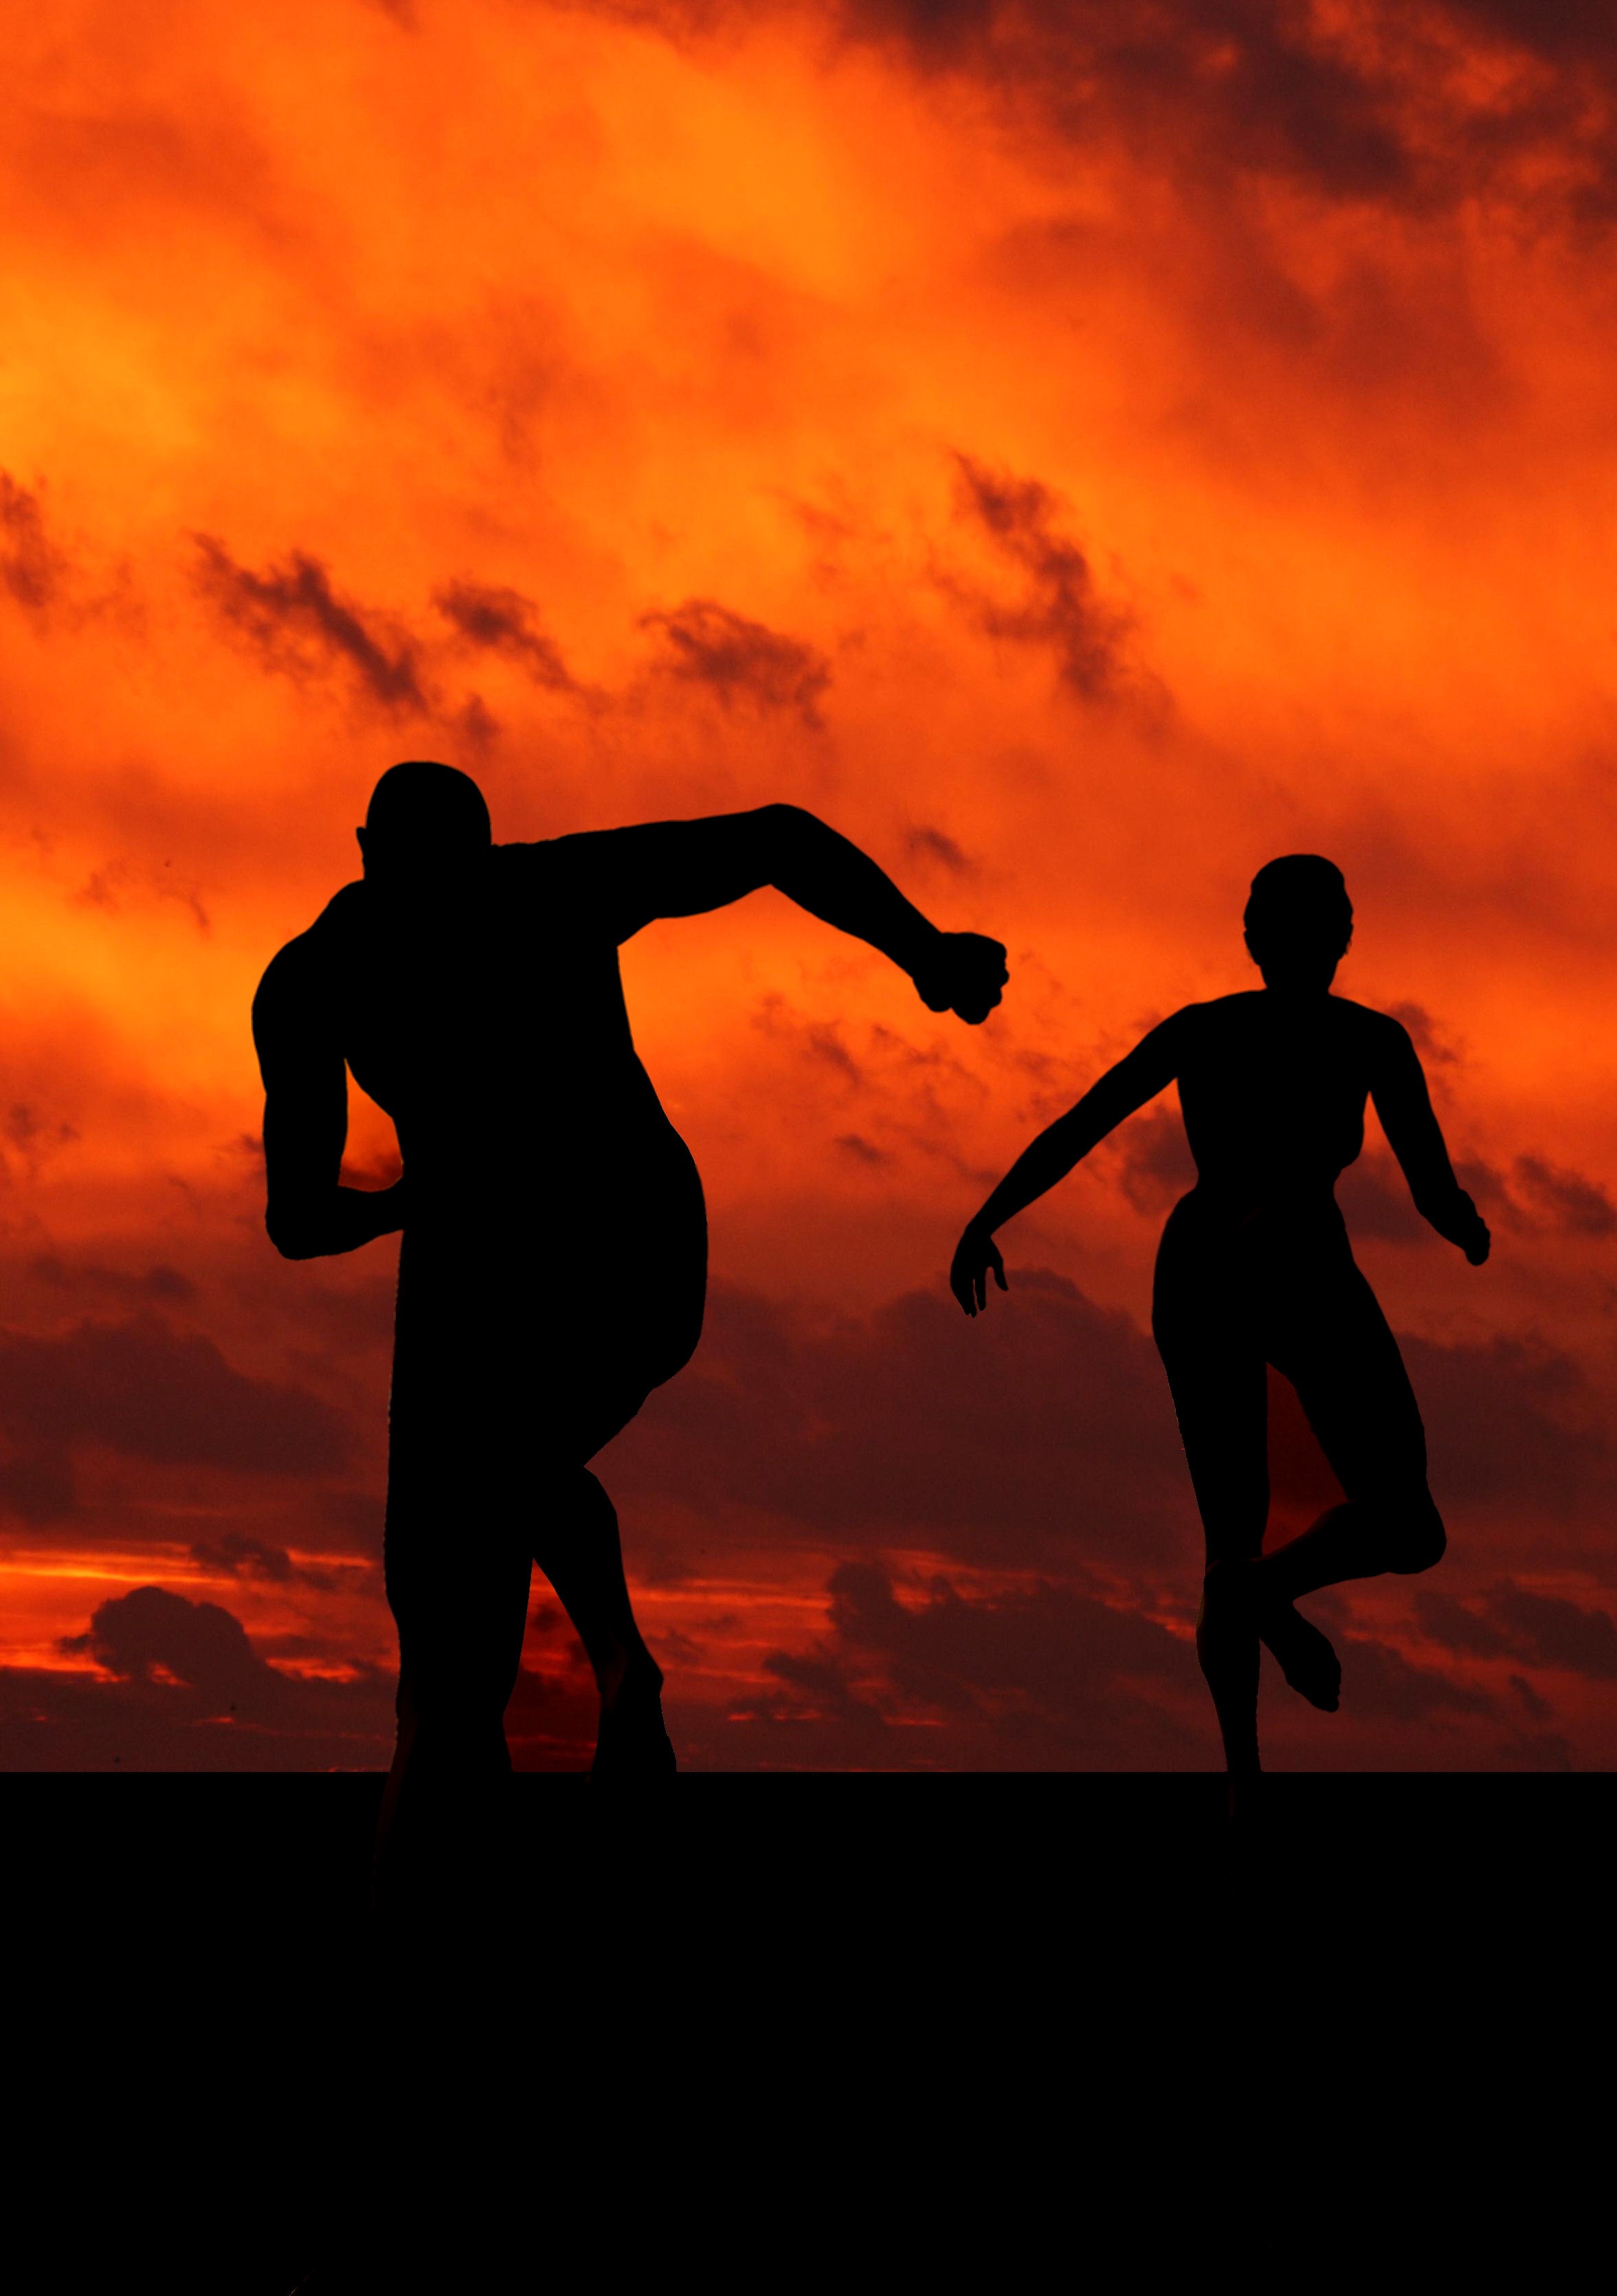
silhouette, sky, sunrise, sunset, sport, run, male, dusk, female, competition, runners, fast, athlete, compete